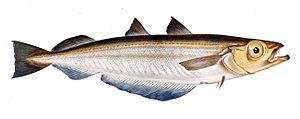
Cette espèce fait depuis les années 1990-2000 l'objet d'une pêche minotière intense au large de l'Islande. Ce poisson y est vendu en farine de poisson aux pisciculteurs (norvégiens surtout)
Les Gadidés sont une famille de poissons marins appartenant à l'ordre des Gadiformes. Cette famille inclut essentiellement des poissons de mer, comme les morues, aiglefins, merlans et lieus, mais aussi, selon certaines classifications, une espèce d'eau douce, la lotte.
Le Merlan bleu ou Poutassou est une espèce de poissons marins de la famille des Gadidae.
Les farines de poisson sont des farines animales produites à partir de poissons.